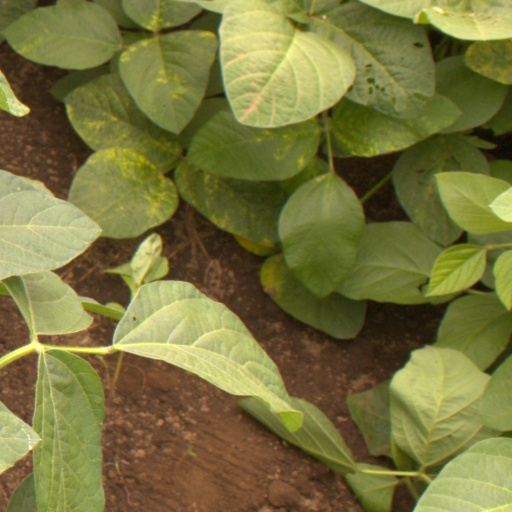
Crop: soybean